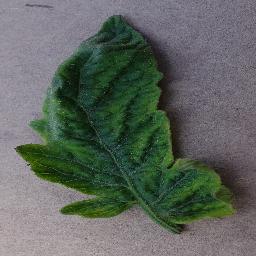
Label: Tomato___Tomato_Yellow_Leaf_Curl_Virus